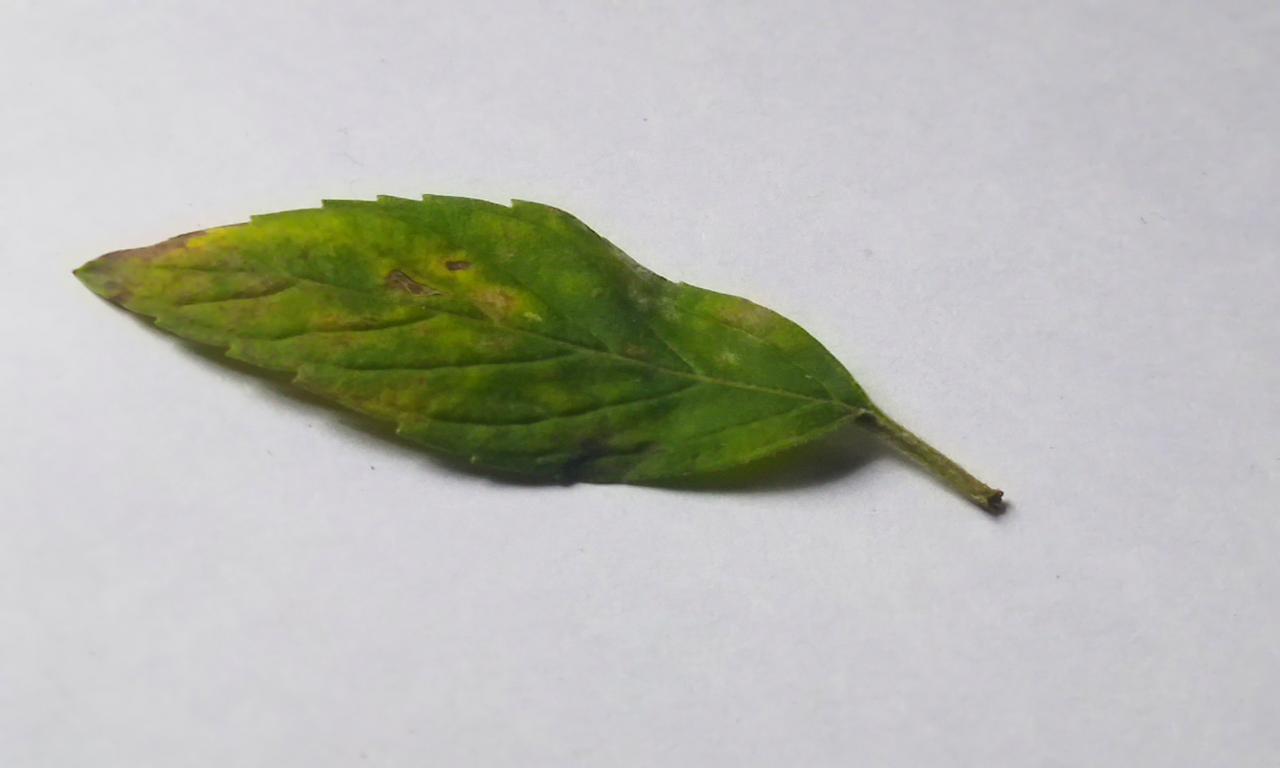
Label: Spoiled